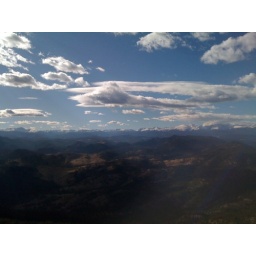
3-peak hike - i did bear peak, south boulder peak, and green mountain in one afternoon. good fun.